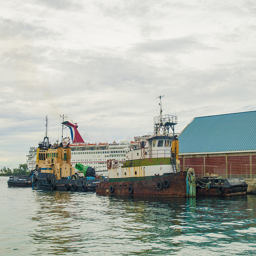
A large white cruise ship sitting in a harbor.
Several large boats docked at a pier on a cloudy day.
a pair of small boats docked inside of a harbor
a rusty older boat sitting in the water
A rusty old tug boat moored at a dock